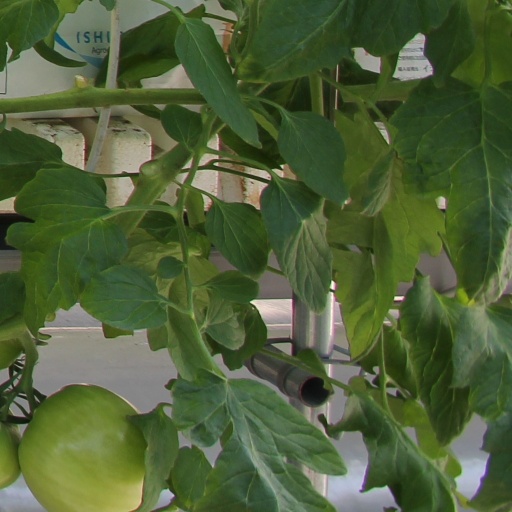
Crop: tomato